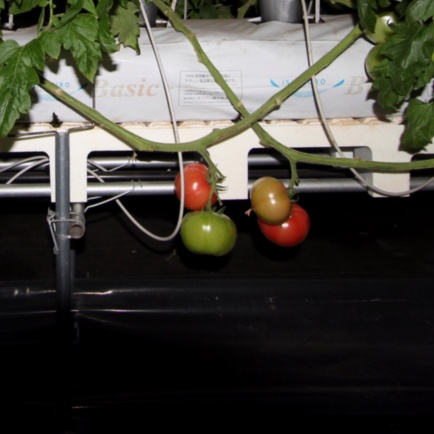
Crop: tomato